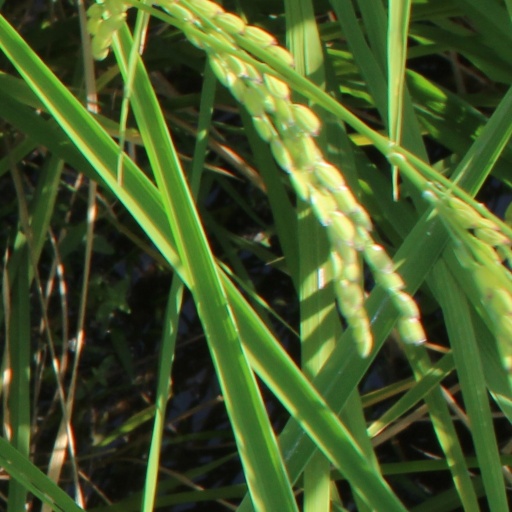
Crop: rice